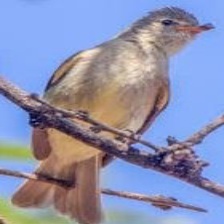
Species: NORTHERN BEARDLESS TYRANNULET
Scientific name: CAMPTOSTOMA IMBERBE